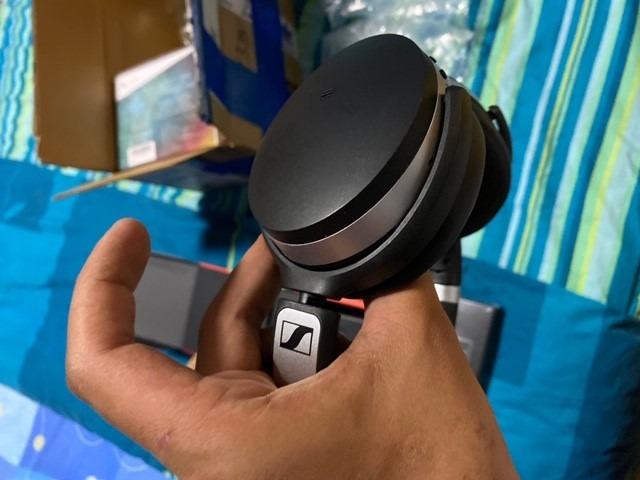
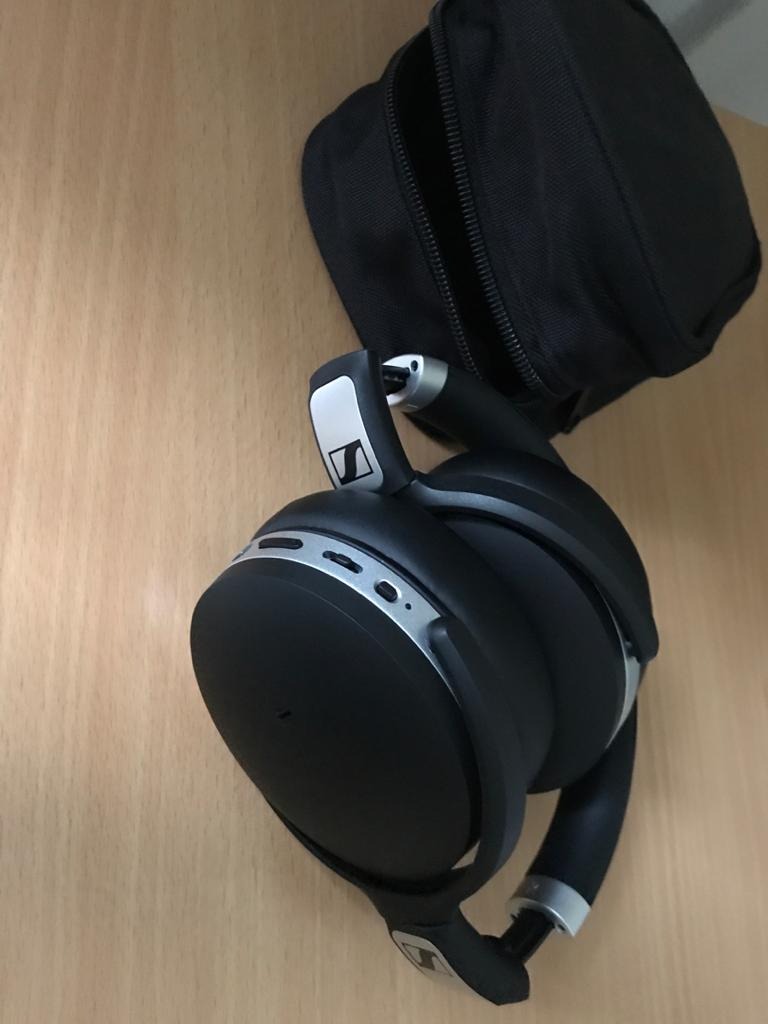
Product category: headphones
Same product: yes